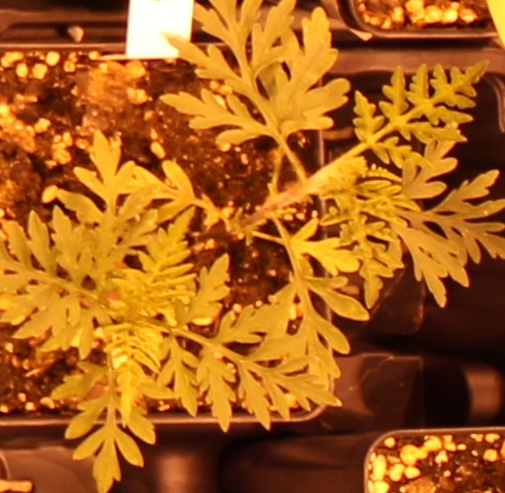
Label: Ragweed